Snowboarding at the 2020 Winter Youth Olympics – Girls' snowboard cross

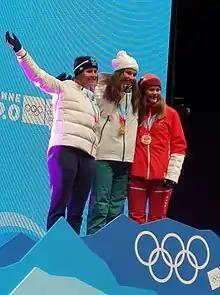

The girls' snowboard cross event in snowboarding at the 2020 Winter Youth Olympics took place on 20 January at the Villars Winter Park.